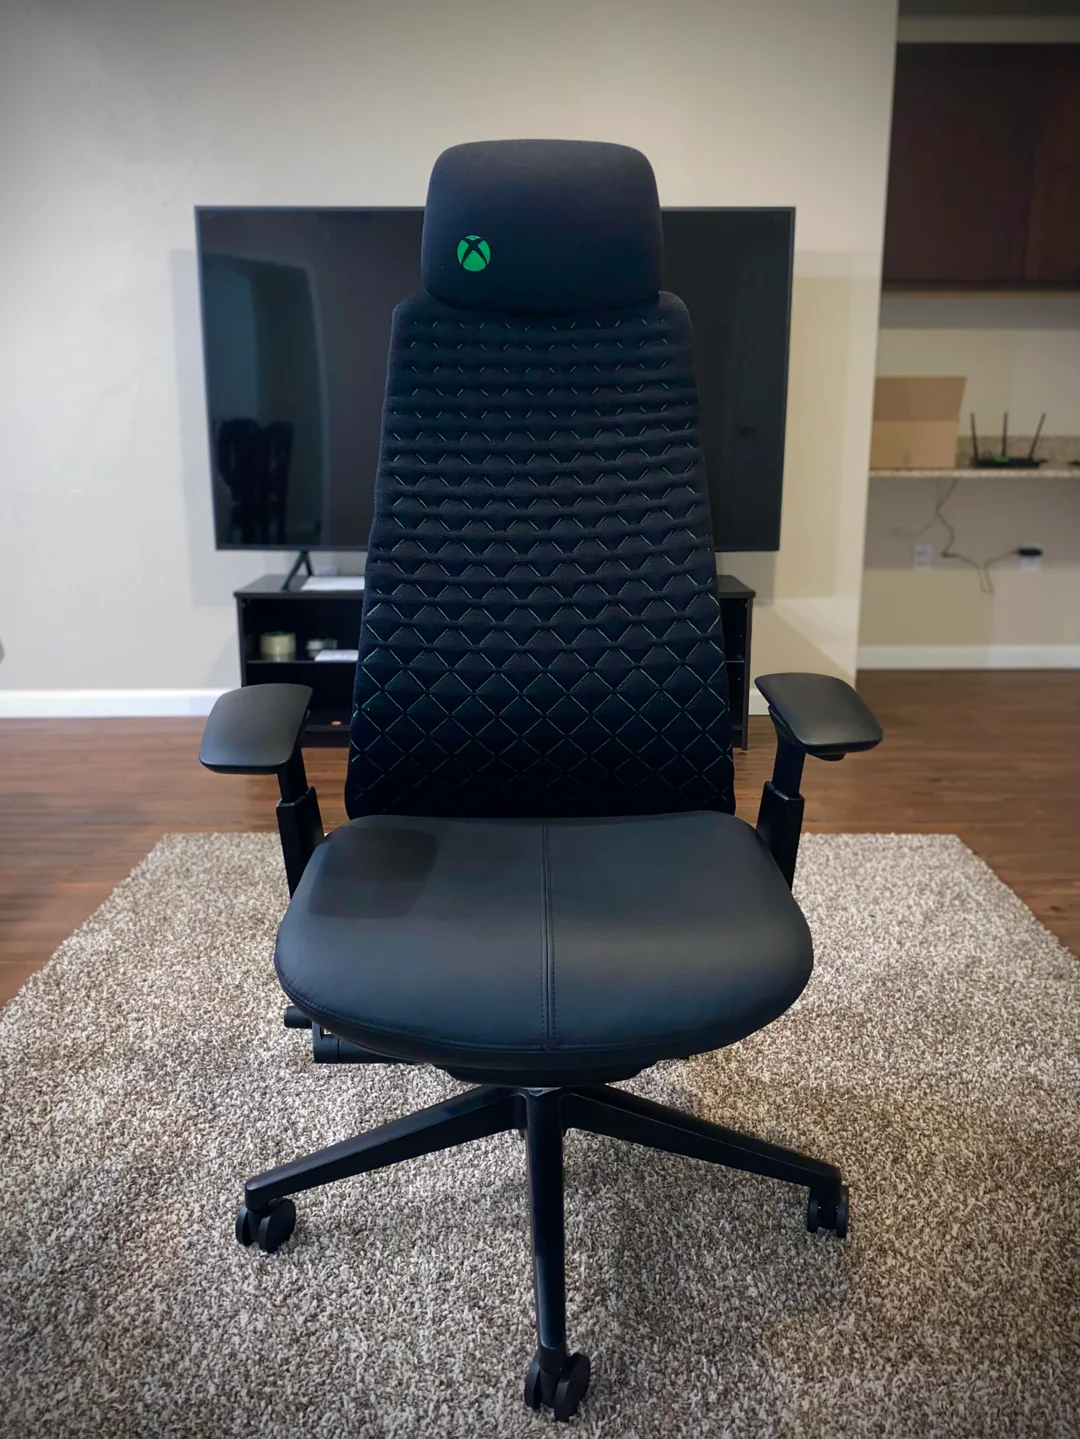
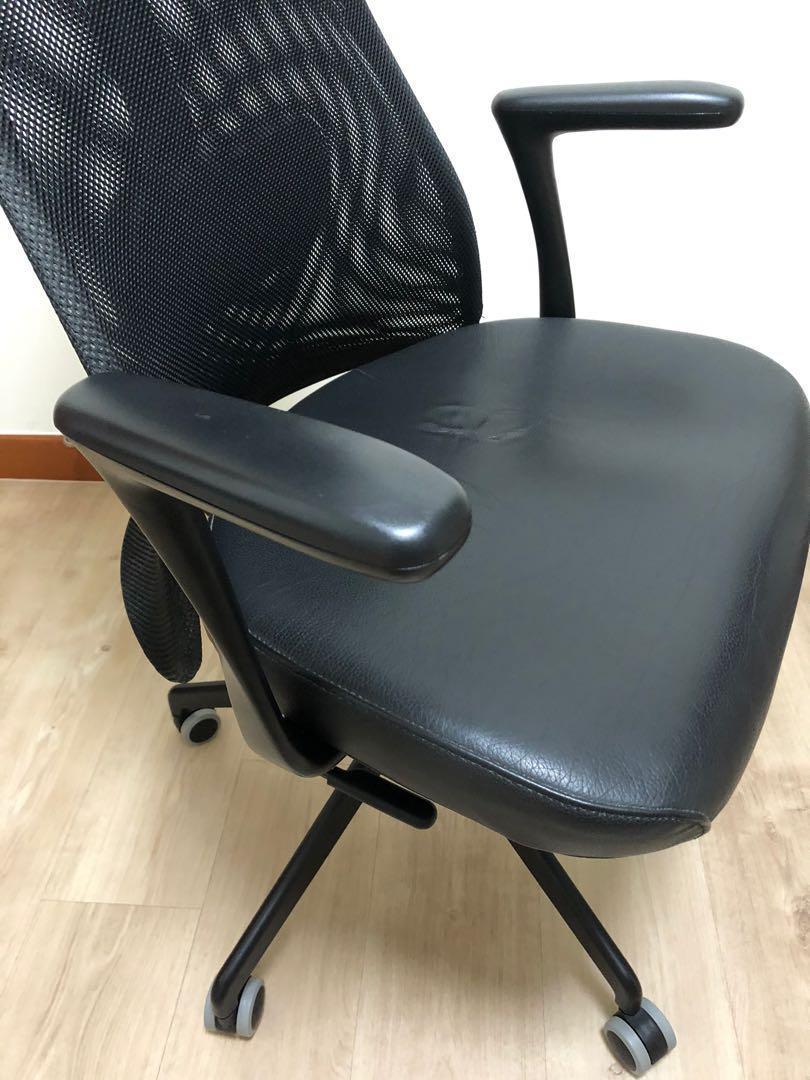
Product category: items_chair
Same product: no